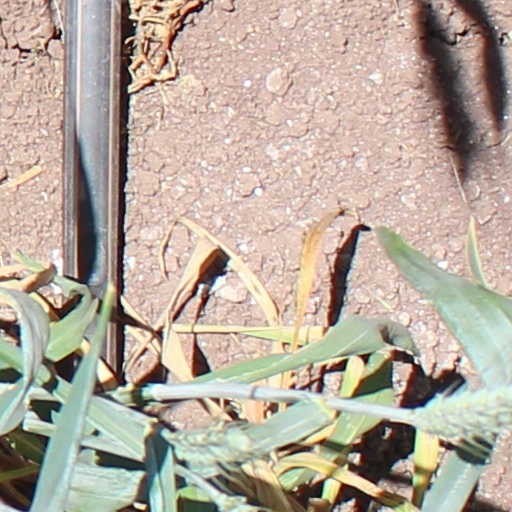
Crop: wheat